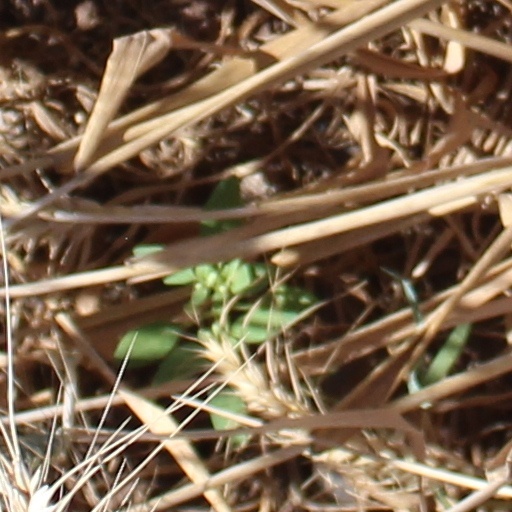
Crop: wheat